Philip Zandén

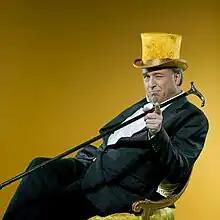
Zandén in 2011.

Philip Zandén (born 23 July 1954) is a Swedish actor. He has appeared in more than 60 films and television shows since 1981. He is the brother of actress Jessica Zandén. Through his marriage to the Danish filmmaker Susanne Bier, he is the father of the actress Alice Bier Zandén.